El Salvador–Honduras border

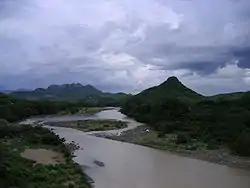
A river at the border between the countries.

The El Salvador–Honduras border is a continuous line of 256 km long, separating the east and the north of El Salvador from the territory of Honduras. There are two excerpts: